Léon Trépanier

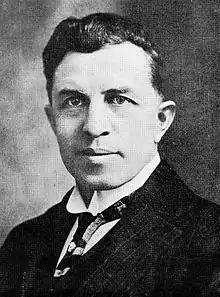
Léon Trépanier

Léon Trépanier OBE, (June 29, 1881 – September 19, 1967) was a Quebec journalist, historian and politician. He was president of the Saint-Jean-Baptiste Society of Montreal from 1925 to 1929.